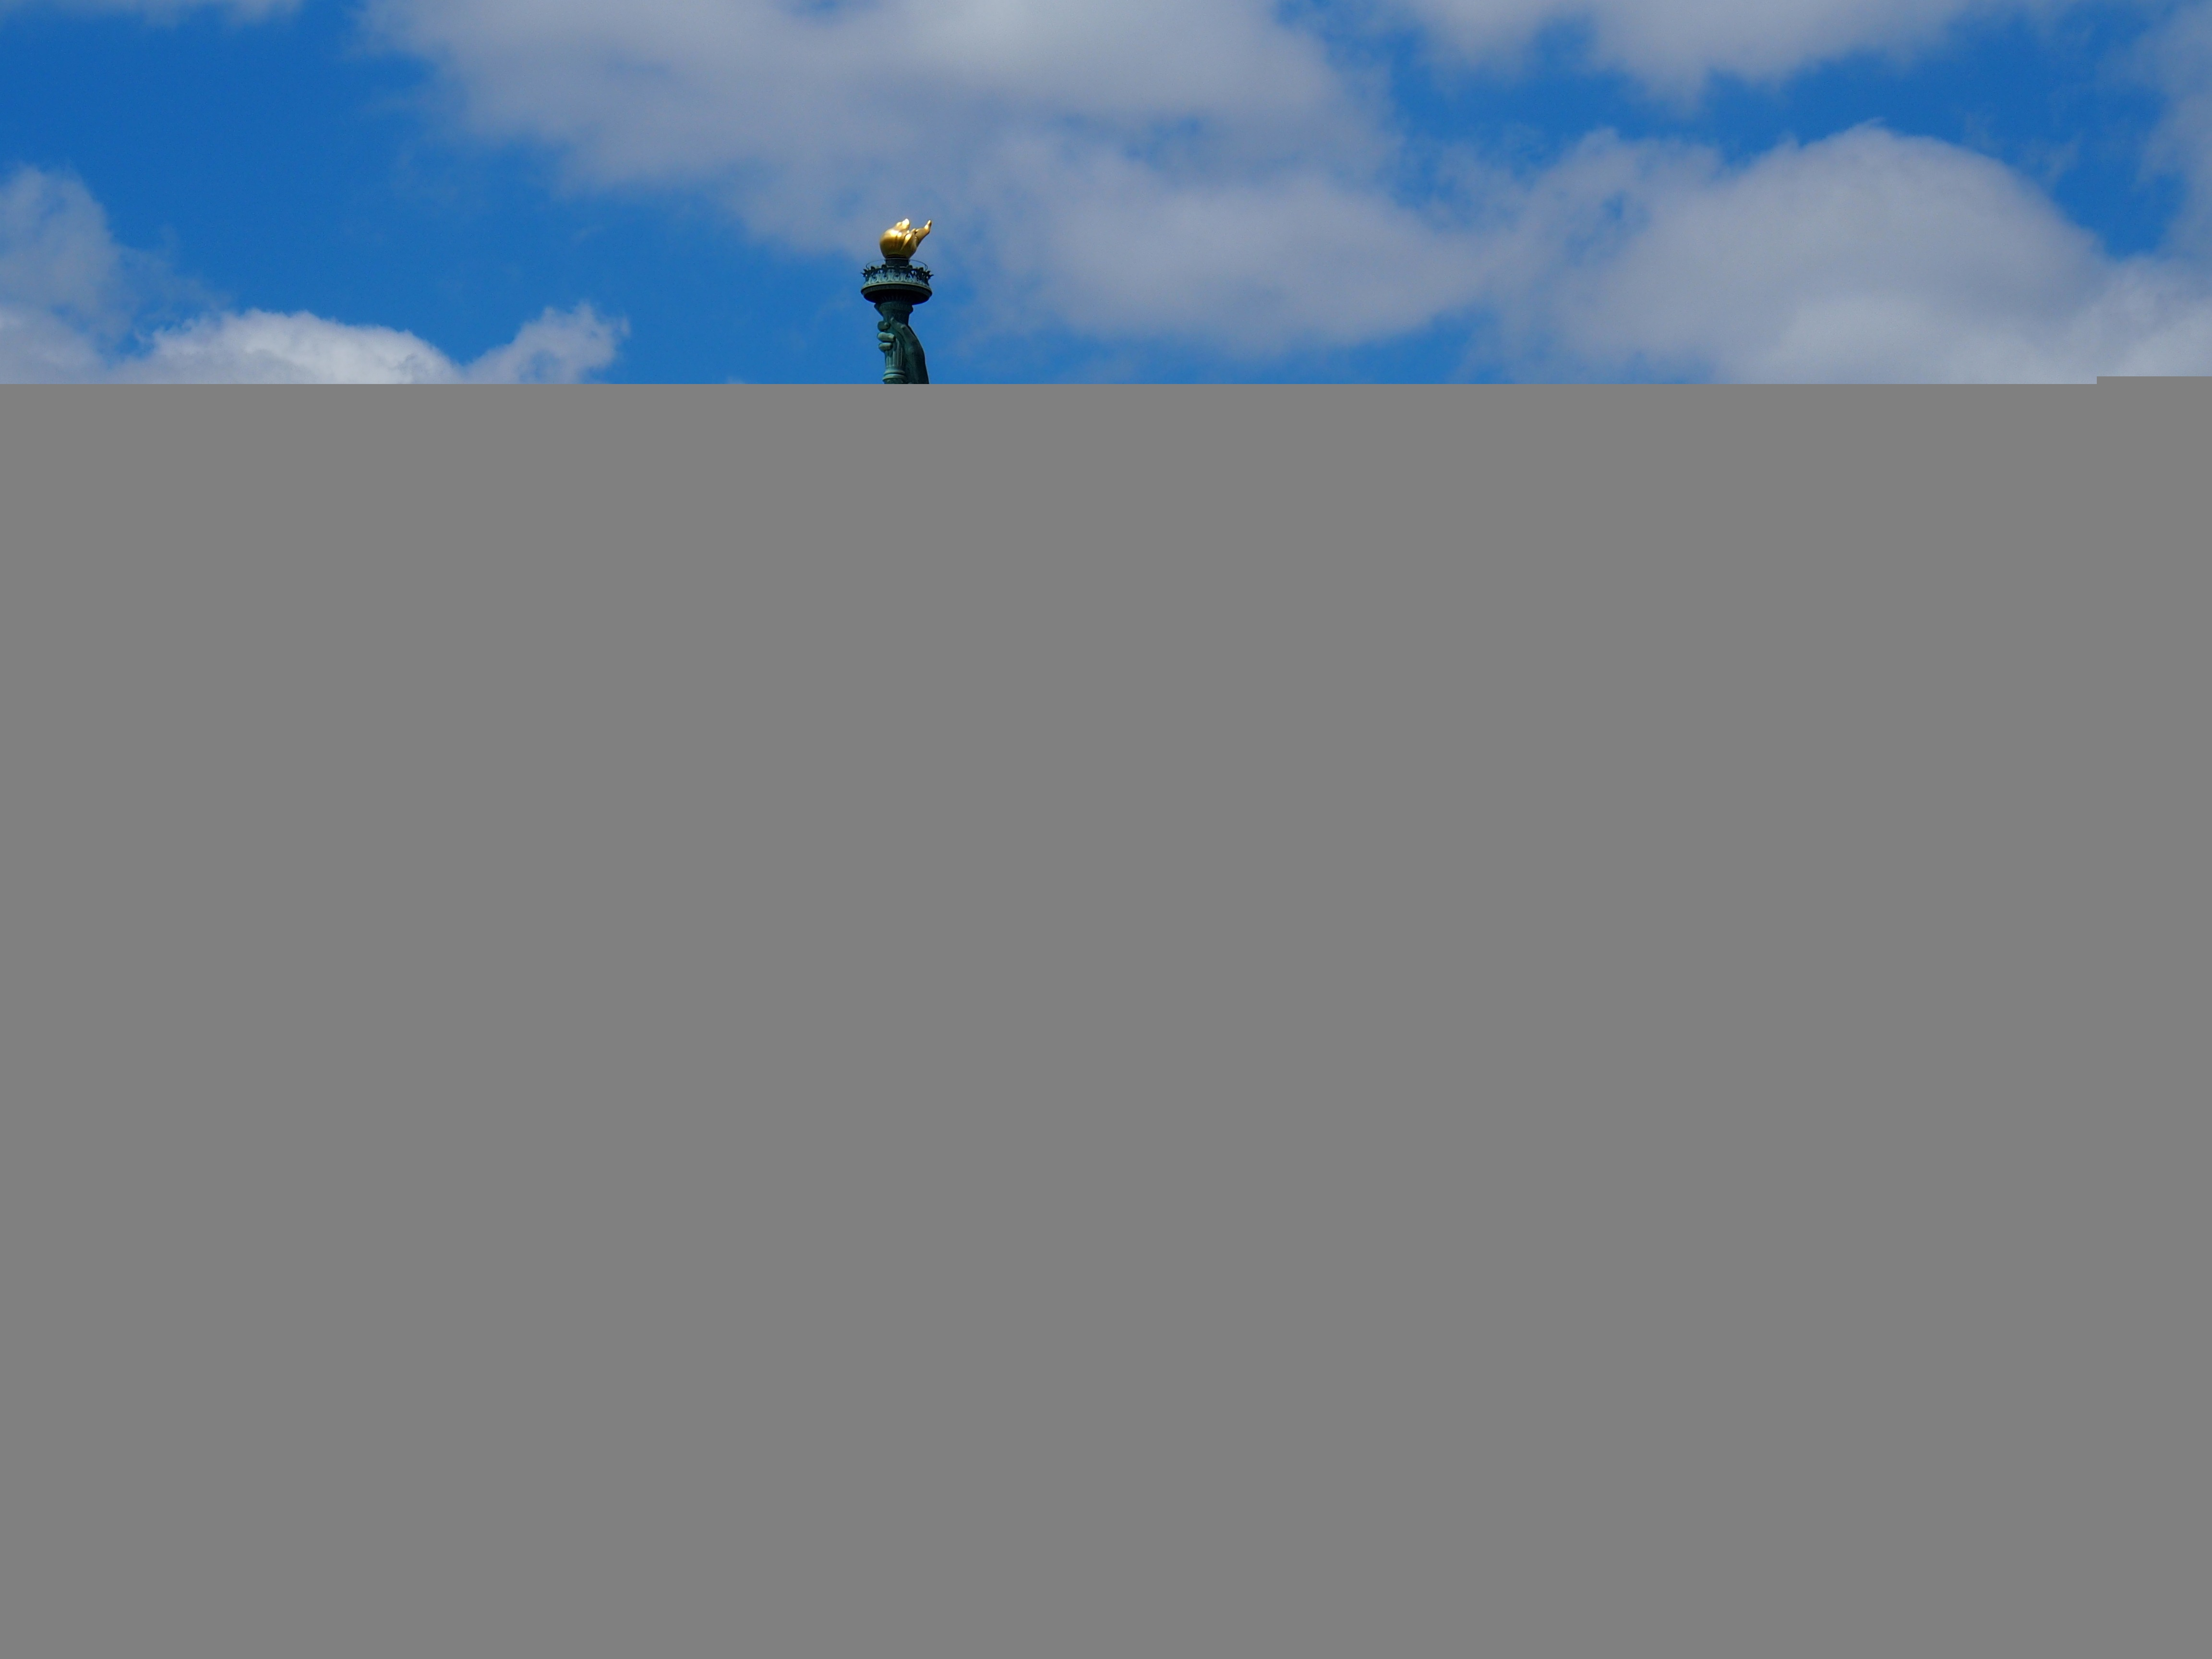
horizon, cloud, sky, new york, statue of liberty, terrain, liberty island, screenshot, natural environment, atmosphere of earth